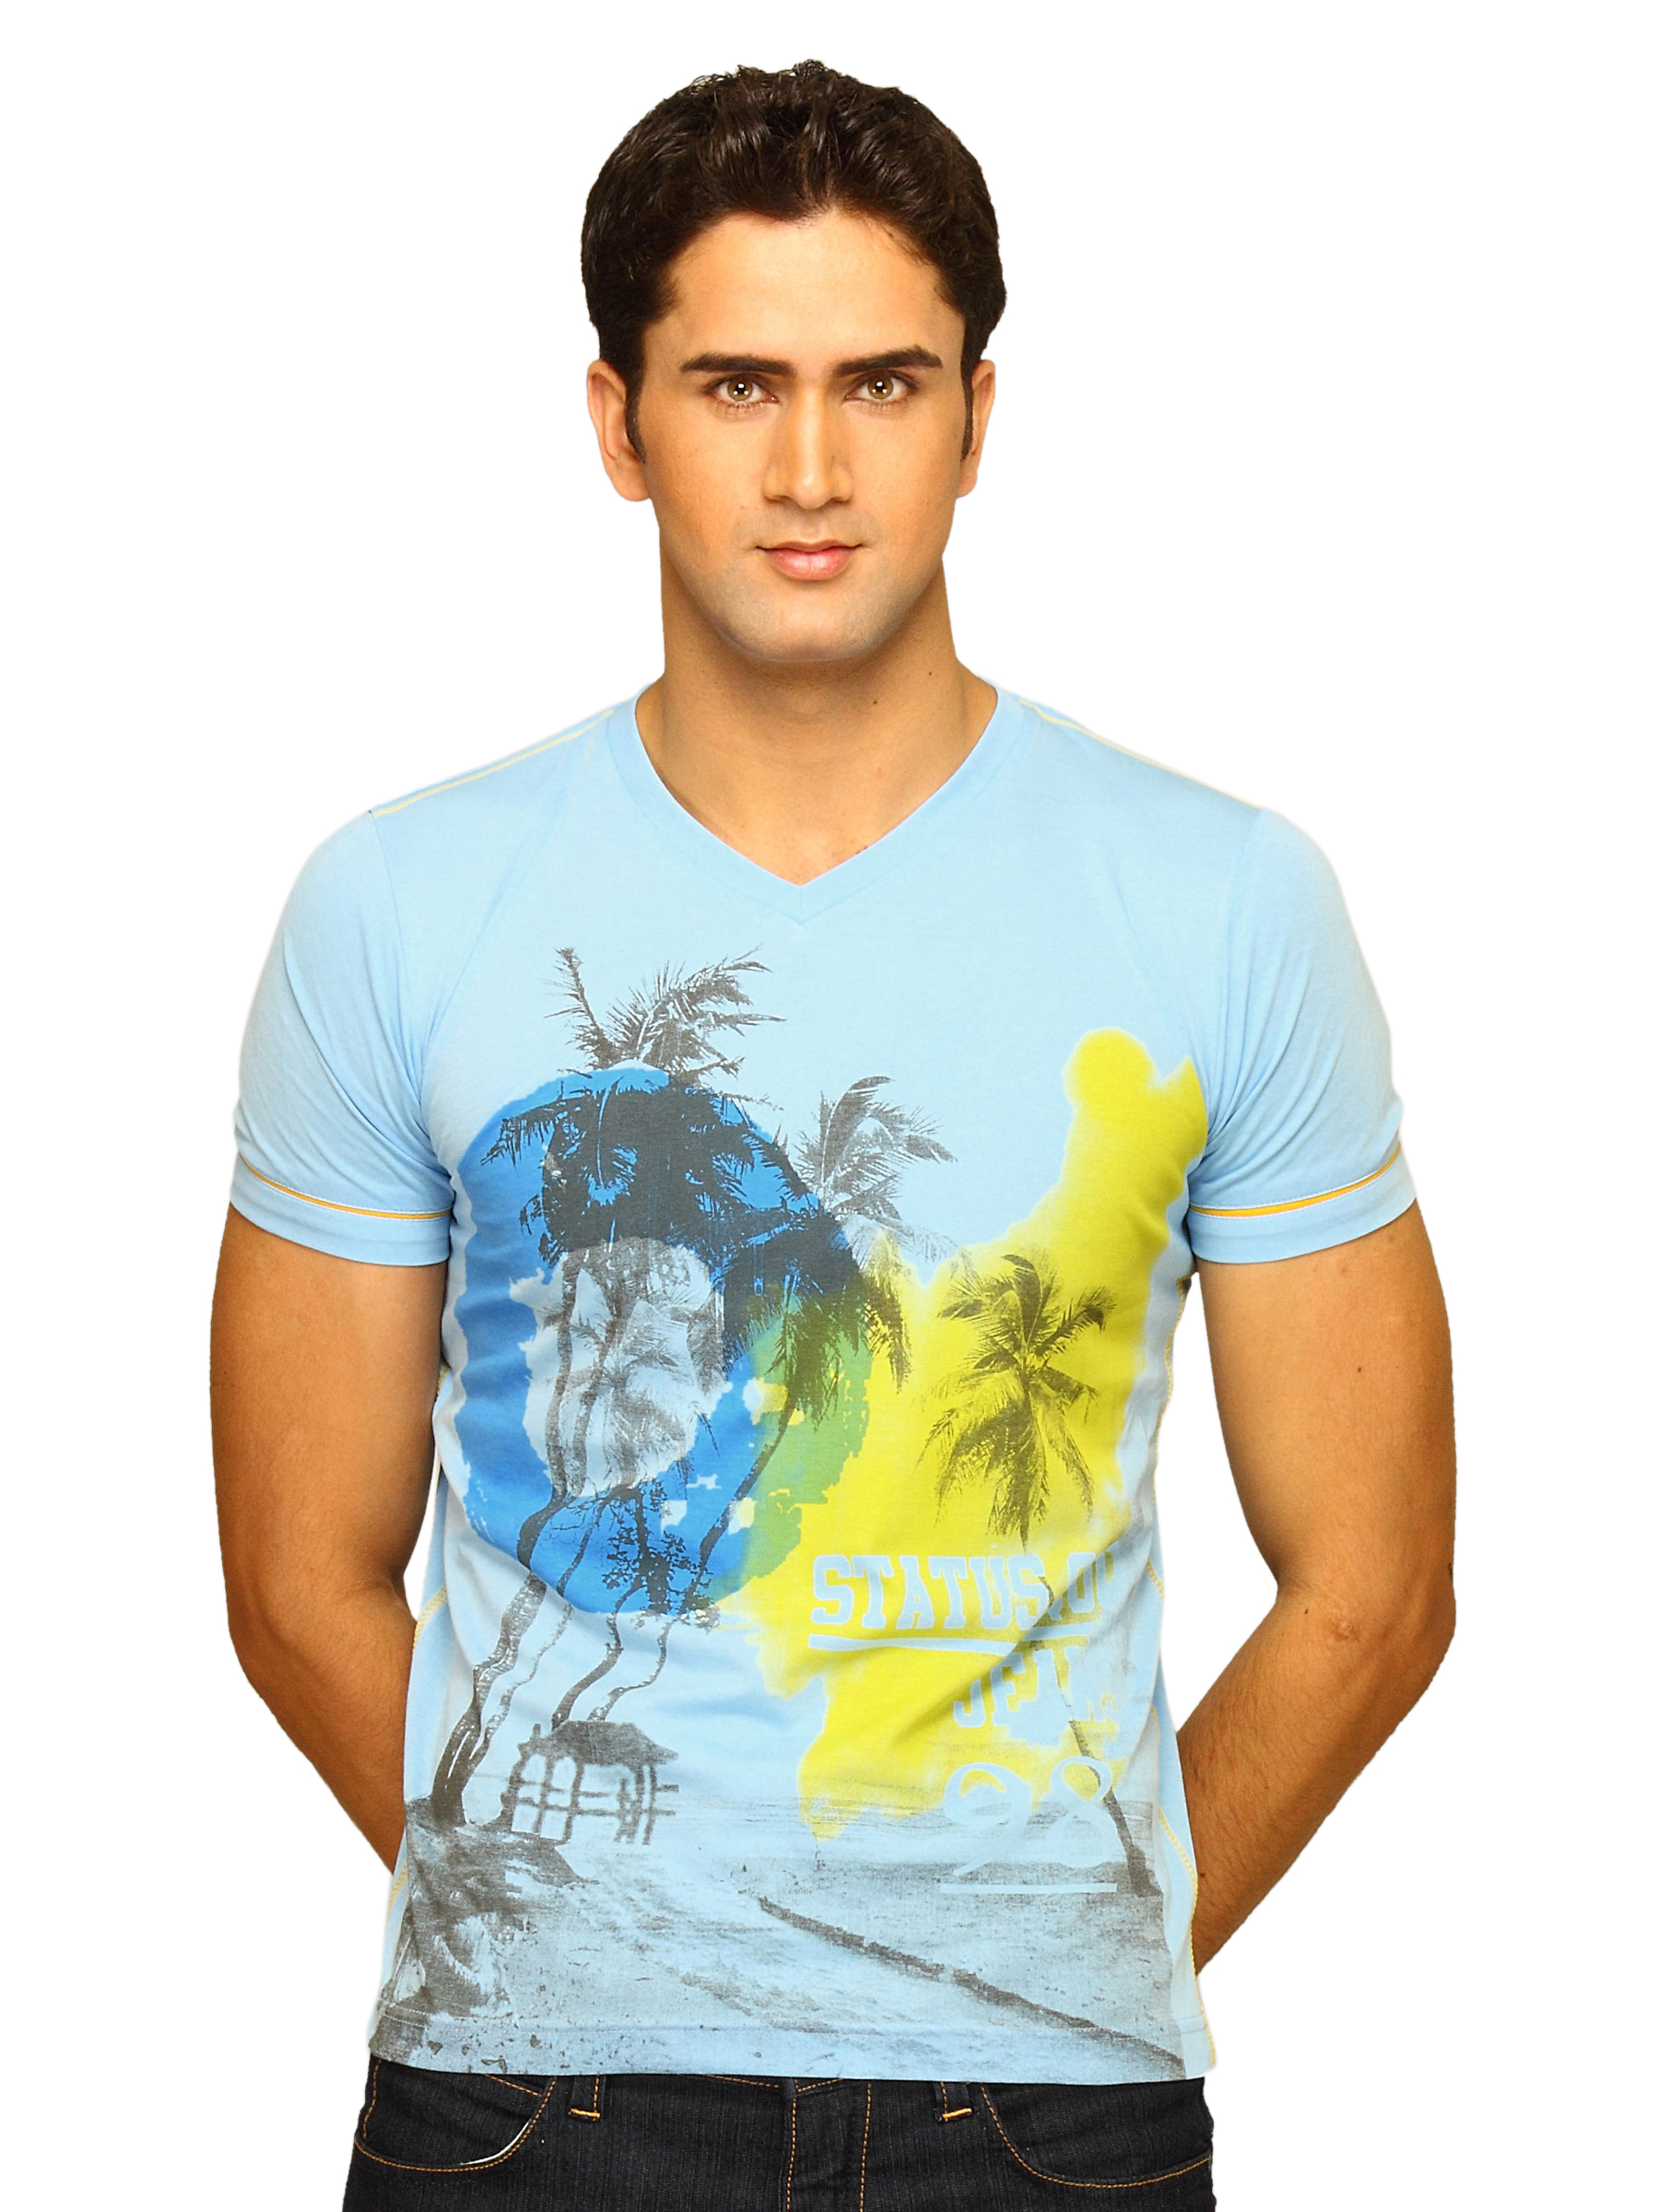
Status Quo Men's Beach Sky Blue T-shirt
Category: Apparel / Topwear / Tshirts
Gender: Men
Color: Blue
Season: Summer 2011
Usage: Casual